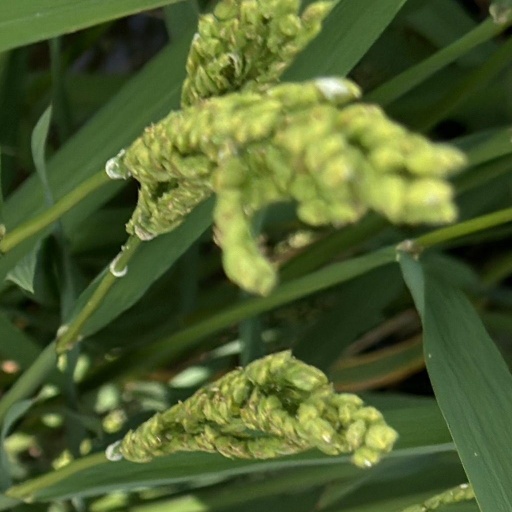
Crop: rice